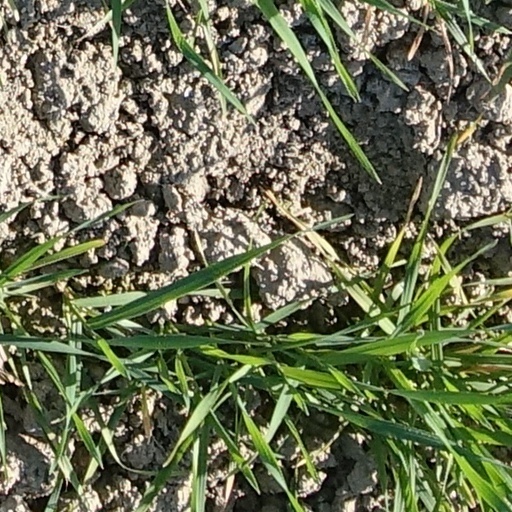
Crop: wheat